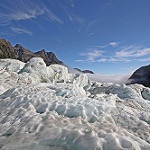
Label: glacier